Frances Goodrich

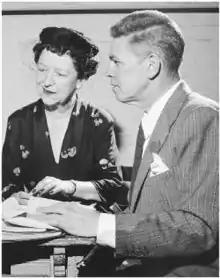
Goodrich with her husband Albert Hackett

Frances Goodrich (December 21, 1890 – January 29, 1984) was an American actress, dramatist, and screenwriter, best known for her collaborations with her partner and husband Albert Hackett. She received the Pulitzer Prize for Drama with her husband in 1956 for "The Diary of Anne Frank" which had premiered the previous year.